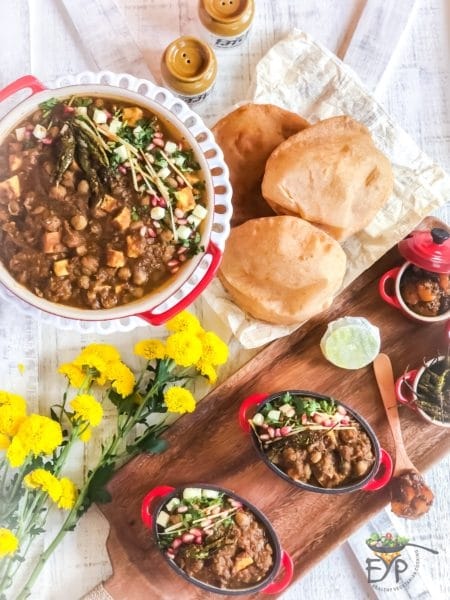
Dish: chole_bhature